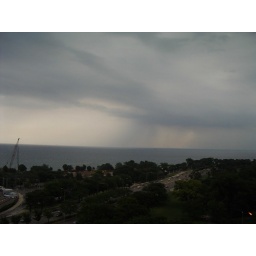
View from 13th floor over lake BeView from 13th floor over lake BelmontView from 13th floor over lake Belmont